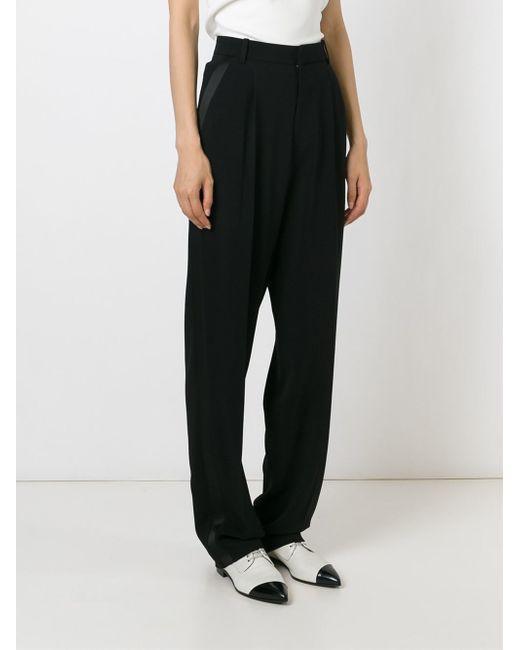
Schwarze Hose für Damen im klassischen Look